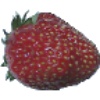
Label: strawberry_wedge